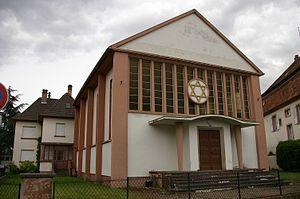
La présente liste de synagogues de France ne se veut pas exhaustive.
L'inventaire du patrimoine juif d'Alsace est classé par département et par lettre alphabétique de communes.
La présence juive en Alsace, est attestée depuis le XIIᵉ siècle. Hors le royaume de France, les Juifs alsaciens n’ont pas à souffrir des expulsions décidées par les rois de France, mais ils sont persécutés lors de l’épidémie de peste noire du XIVᵉ siècle et expulsés des villes.